Shuangliu Airport railway station

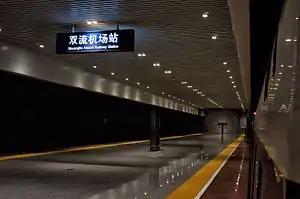

The Shuangliu Airport railway station or Shuangliujichang railway station is located in Shuangliu County on the Chengdu–Guiyang High-Speed Railway, which serves as an airport rail link system for the Chengdu Shuangliu International Airport.